Bacterial transcription

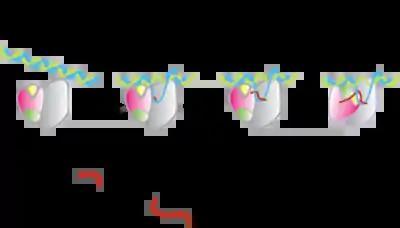
Abortive cycling occurs prior to sigma factor release

The promoter region is a prime regulator of transcription. Promoter regions regulate transcription of all genes within bacteria. As a result of their involvement, the sequence of base pairs within the promoter region is significant; the more similar the promoter region is to the consensus sequence, the tighter RNA polymerase will be able to bind. This binding contributes to the stability of elongation stage of transcription and overall results in more efficient functioning. Additionally, RNA polymerase and σ-factors are in limited supply within any given bacterial cell. Consequently, σ-factor binding to the promoter is affected by these limitations. All promoter regions contain sequences that are considered non-consensus and this helps to distribute σ-factors across the entirety of the genome.